Yakoruda Glacier

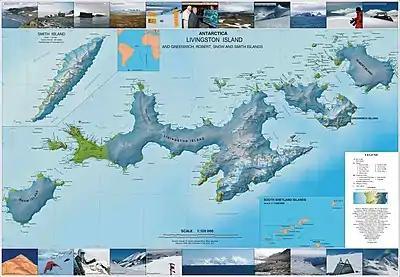
Topographic map of Livingston Island, Greenwich, Robert, Snow and Smith Islands.

Yakoruda Glacier is a glacier on the west slopes of Dryanovo Heights, Greenwich Island in the South Shetland Islands, Antarctica situated west of Teteven Glacier and northwest of Murgash Glacier. It extends 3.5 km in north-south direction and 2.5 km in east-west direction, is bounded by Greaves Peak, Hrabar Nunatak and Crutch Peaks to the north, Lloyd Hill to the east and Kerseblept Nunatak to the south, and drains westwards into Berende Cove, McFarlane Strait.